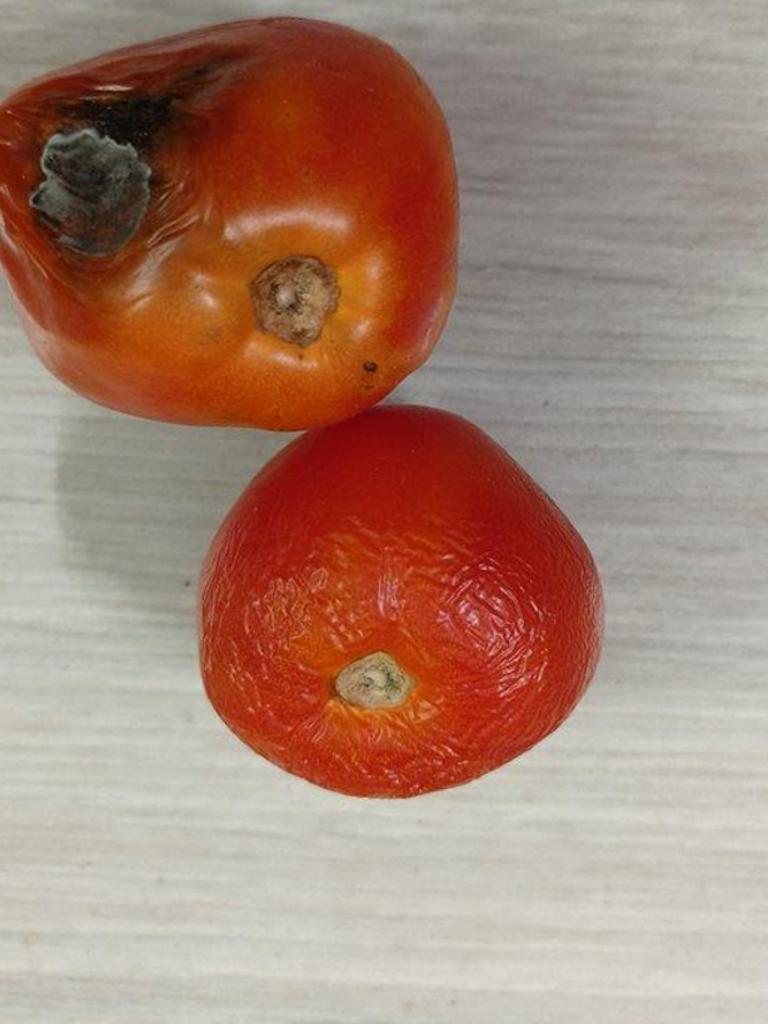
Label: Rotten